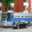
Label: bus